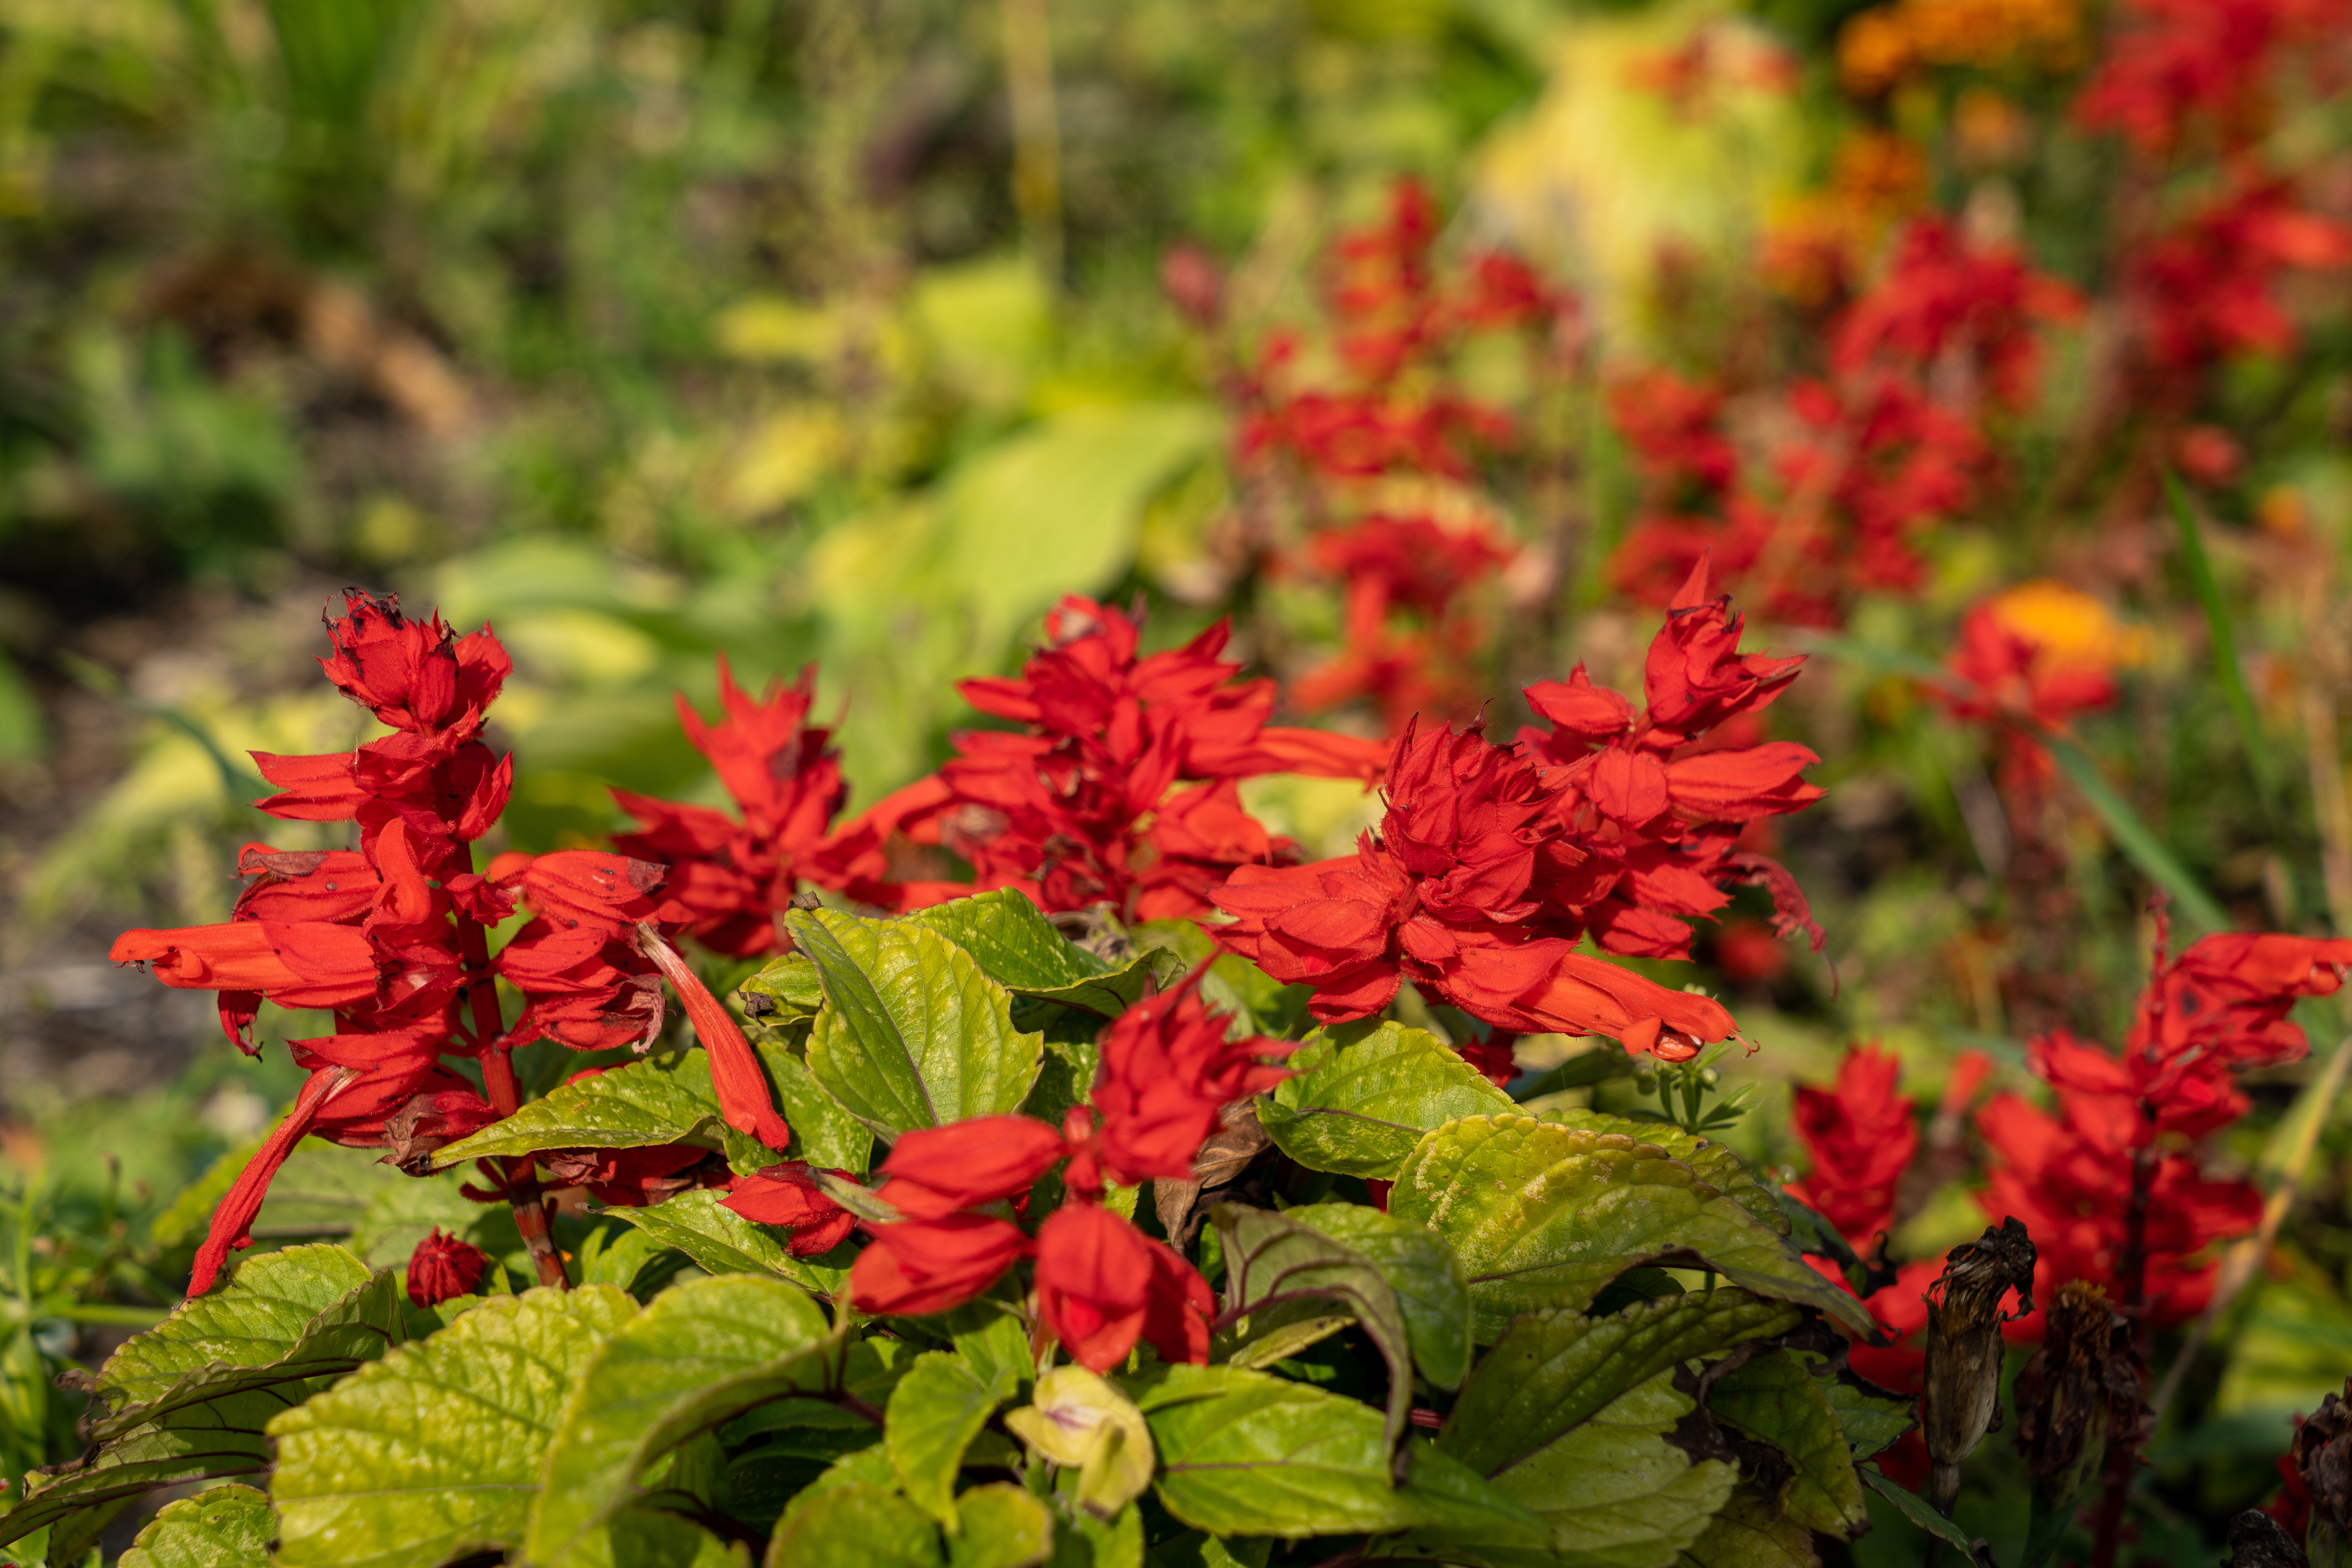
flowers, petals, nature, colorful, flower, flower garden, smell, living, happiness, summer, bloom, plants, garden, village, rural area, plant, petal, leaf, vegetation, groundcover, shrub, flowering plant, herbaceous plant, tree, annual plant, landscape, terrestrial plant, subshrub, wildflower, magenta, plantation, blood amaranth, herb, amaranth family, grass, spirea, rhododendron, lobelia